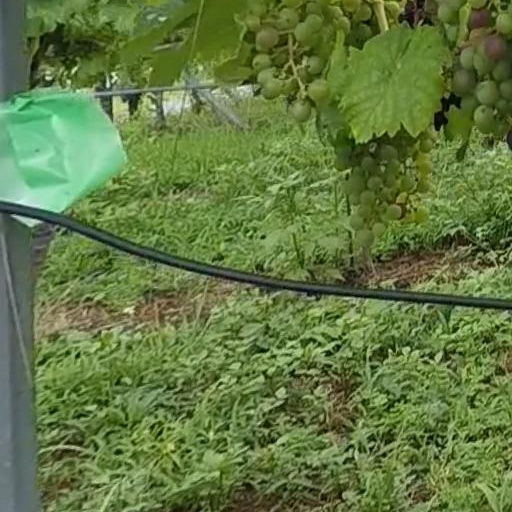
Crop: grape